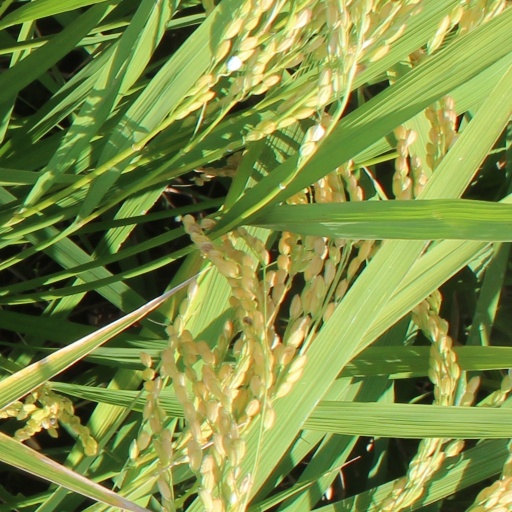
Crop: rice